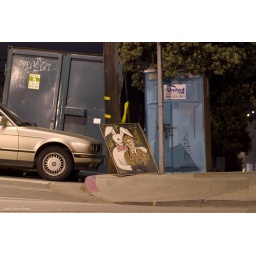
found this painting on the ground next to the blue room - very odd painting, in a very odd place....